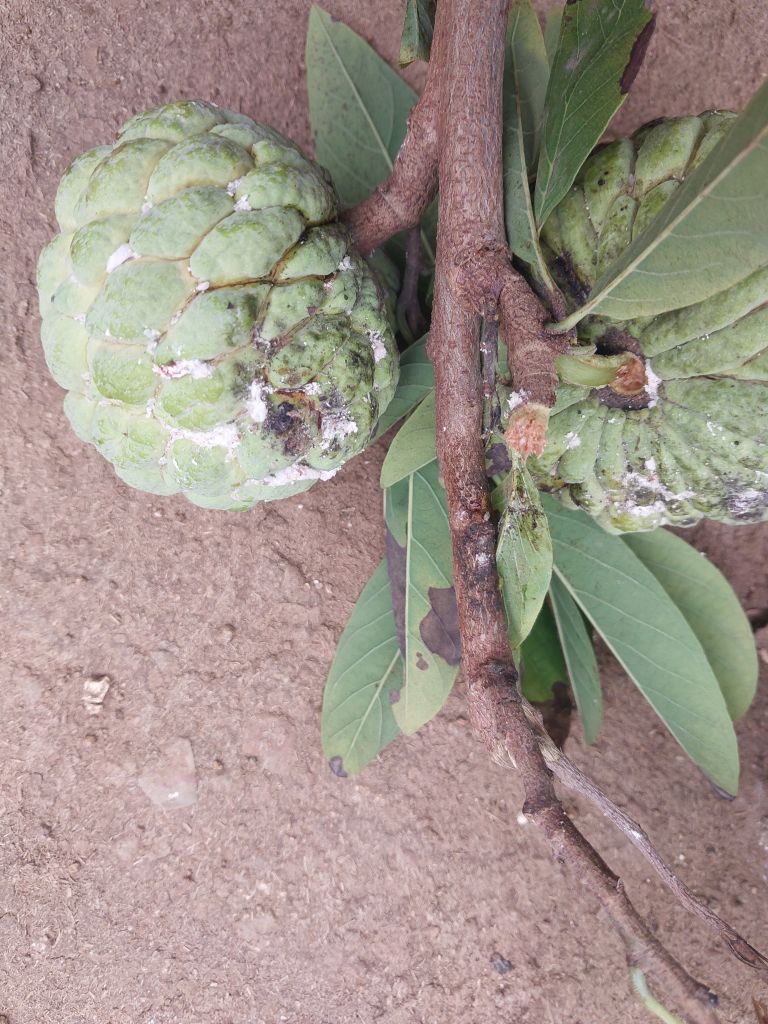
Disease label: Leaf spot on fruit